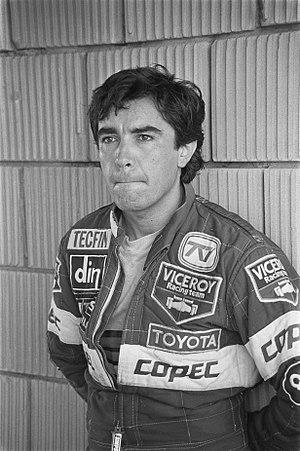
Eliseo Salazar lors du Grand Prix des Pays-Bas 1982 à Zandvoort
Eliseo Salazar est un pilote automobile chilien né le 14 novembre 1954 à Santiago du Chili. Il a notamment disputé 24 Grands Prix de Formule 1 de 1981 à 1983. Il a inscrit 3 points et son meilleur classement en championnat du monde est une 18ᵉ place en 1981. Il est le seul pilote à avoir pris part aux 500 miles d'Indianapolis, aux 24 Heures du Mans, au Grand Prix de Monaco de Formule 1, au Rallye Dakar et à une manche du Championnat du monde des rallyes.